The Book of Snobs

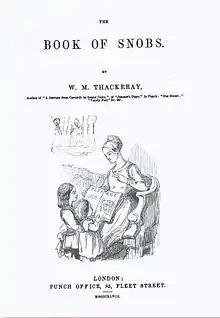
Title page of the first publication

The Book of Snobs is a collection of satirical works by William Makepeace Thackeray published in book form in 1848, the same year as his more famous "Vanity Fair". The pieces first appeared in fifty-three weekly pieces from February 28, 1846 to February 27, 1847, as "The Snobs of England, by one of themselves", in the satirical magazine "Punch". The pieces, which were immensely popular and thrust Thackeray into widespread public view, were "rigorously revised" before their collection in book form and omitted the numbers which dealt with then current political issues (numbers 17–23).